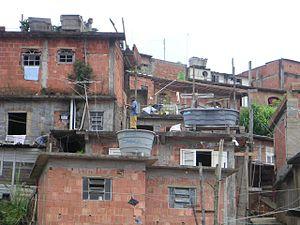
Une favela désigne actuellement les bidonvilles brésiliens, situés sur des terrains occupés illégalement et contrôlés le plus souvent par des trafiquants de drogue qui luttent entre eux pour obtenir les plus vastes territoires, très souvent insalubres, et dont les habitations sont construites avec des matériaux de récupération. Les plus connues et les plus étendues se trouvent dans la ville de Rio de Janeiro, qui en compte près de 968 et rassemblent le tiers de la population urbaine. Si les favelas sont emblématiques de la pauvreté urbaine, ont été très étudiées par les chercheurs et sont entrées dans la culture populaire, elles ne représentent pas la totalité de l'habitat précaire. Des géographes ont montré que les classes populaires logeaient aussi dans d'autres types d'habitats comme les palafitas ou les cortiços